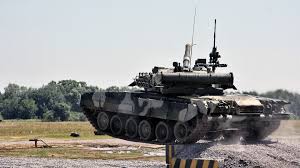
Label: T-80